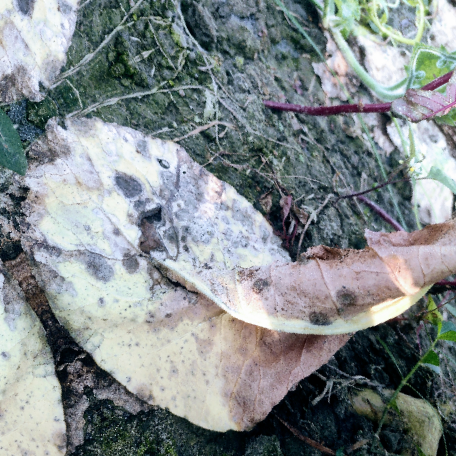
Label: Downy Mildew